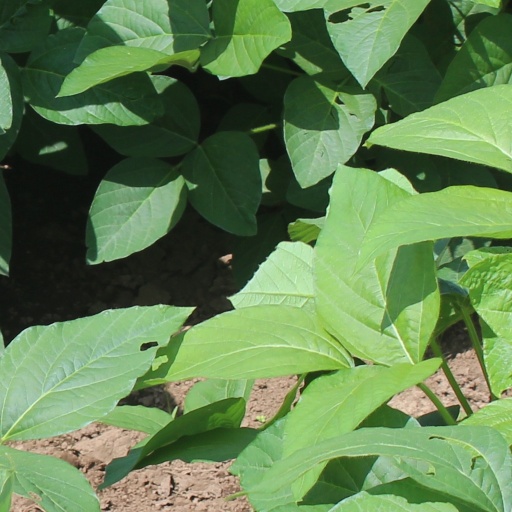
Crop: soybean